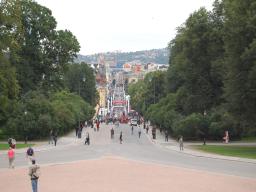
Label: Background_without_leaves